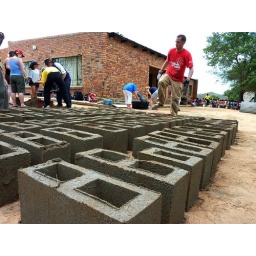
river sand is molded and then given a good spanking by Wes